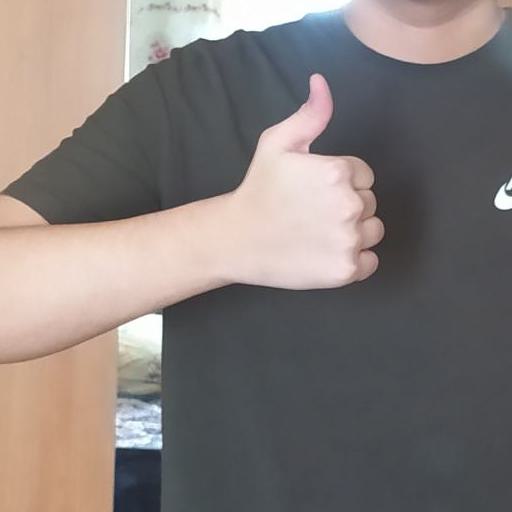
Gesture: like